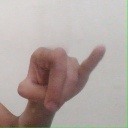
अक्षर: च